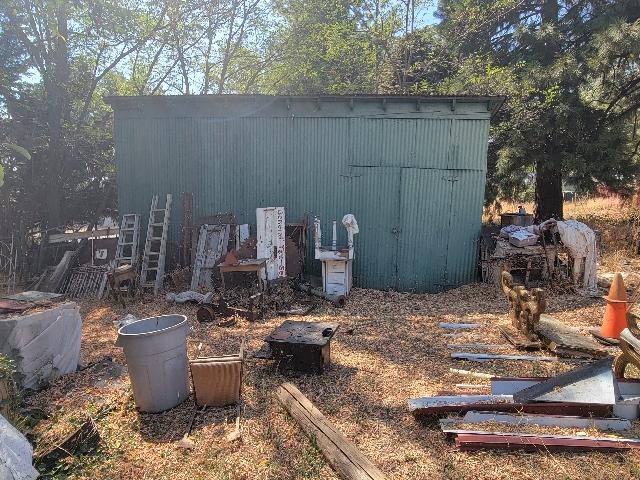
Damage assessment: no_damage